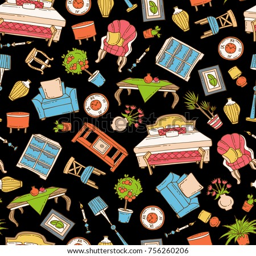
vector seamless pattern with colored hand drawn isolated furniture and houseplants on black color .